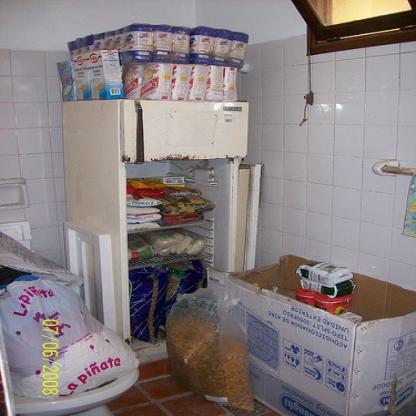
Scene: Indoor